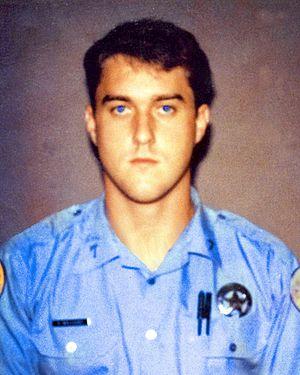
Le New Orleans Police Department est la police de la ville de La Nouvelle-Orléans, dotée d'environ 1 400 hommes dirigés par le superintendant Shaun D. Ferguson. Instituée quelques mois avant la vente de la Louisiane par la France en 1803, la police de La Nouvelle-Orléans a une longue histoire d'accusations de racisme et de corruption. Dans les années 1930, alors que le populiste Huey Long dirigeait la Louisiane, elle fut confrontée à une présence inquiétante de la mafia, qui organisa plusieurs attentats.